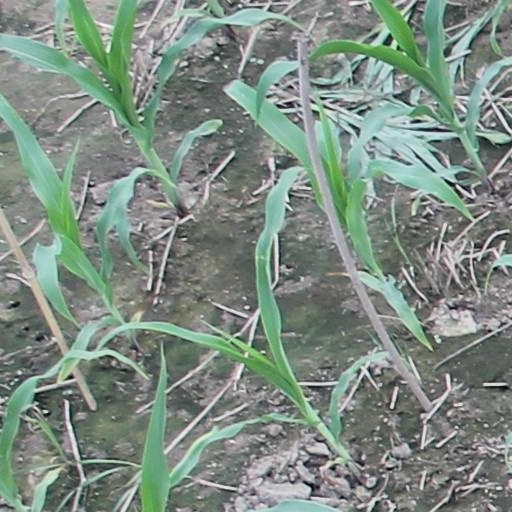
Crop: maize; corn